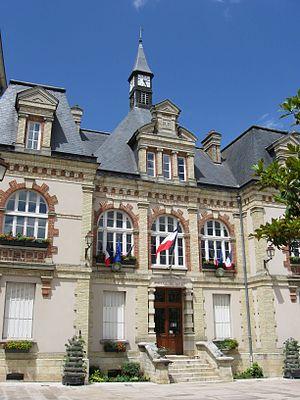
L'hôtel de ville de Malesherbes (Loiret , région Centre)